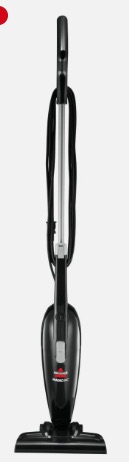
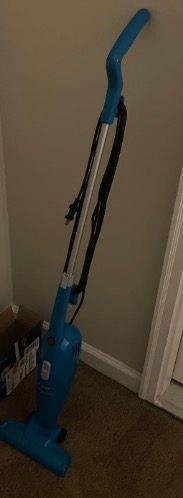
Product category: items_vacuum
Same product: no